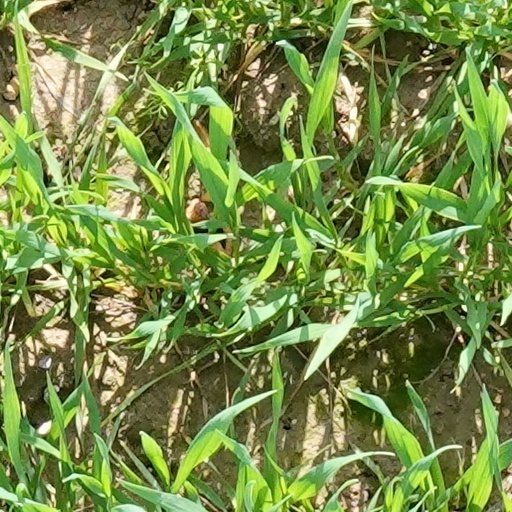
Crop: wheat